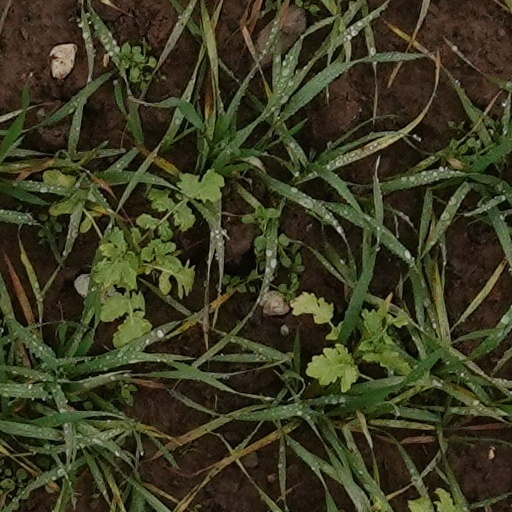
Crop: wheat